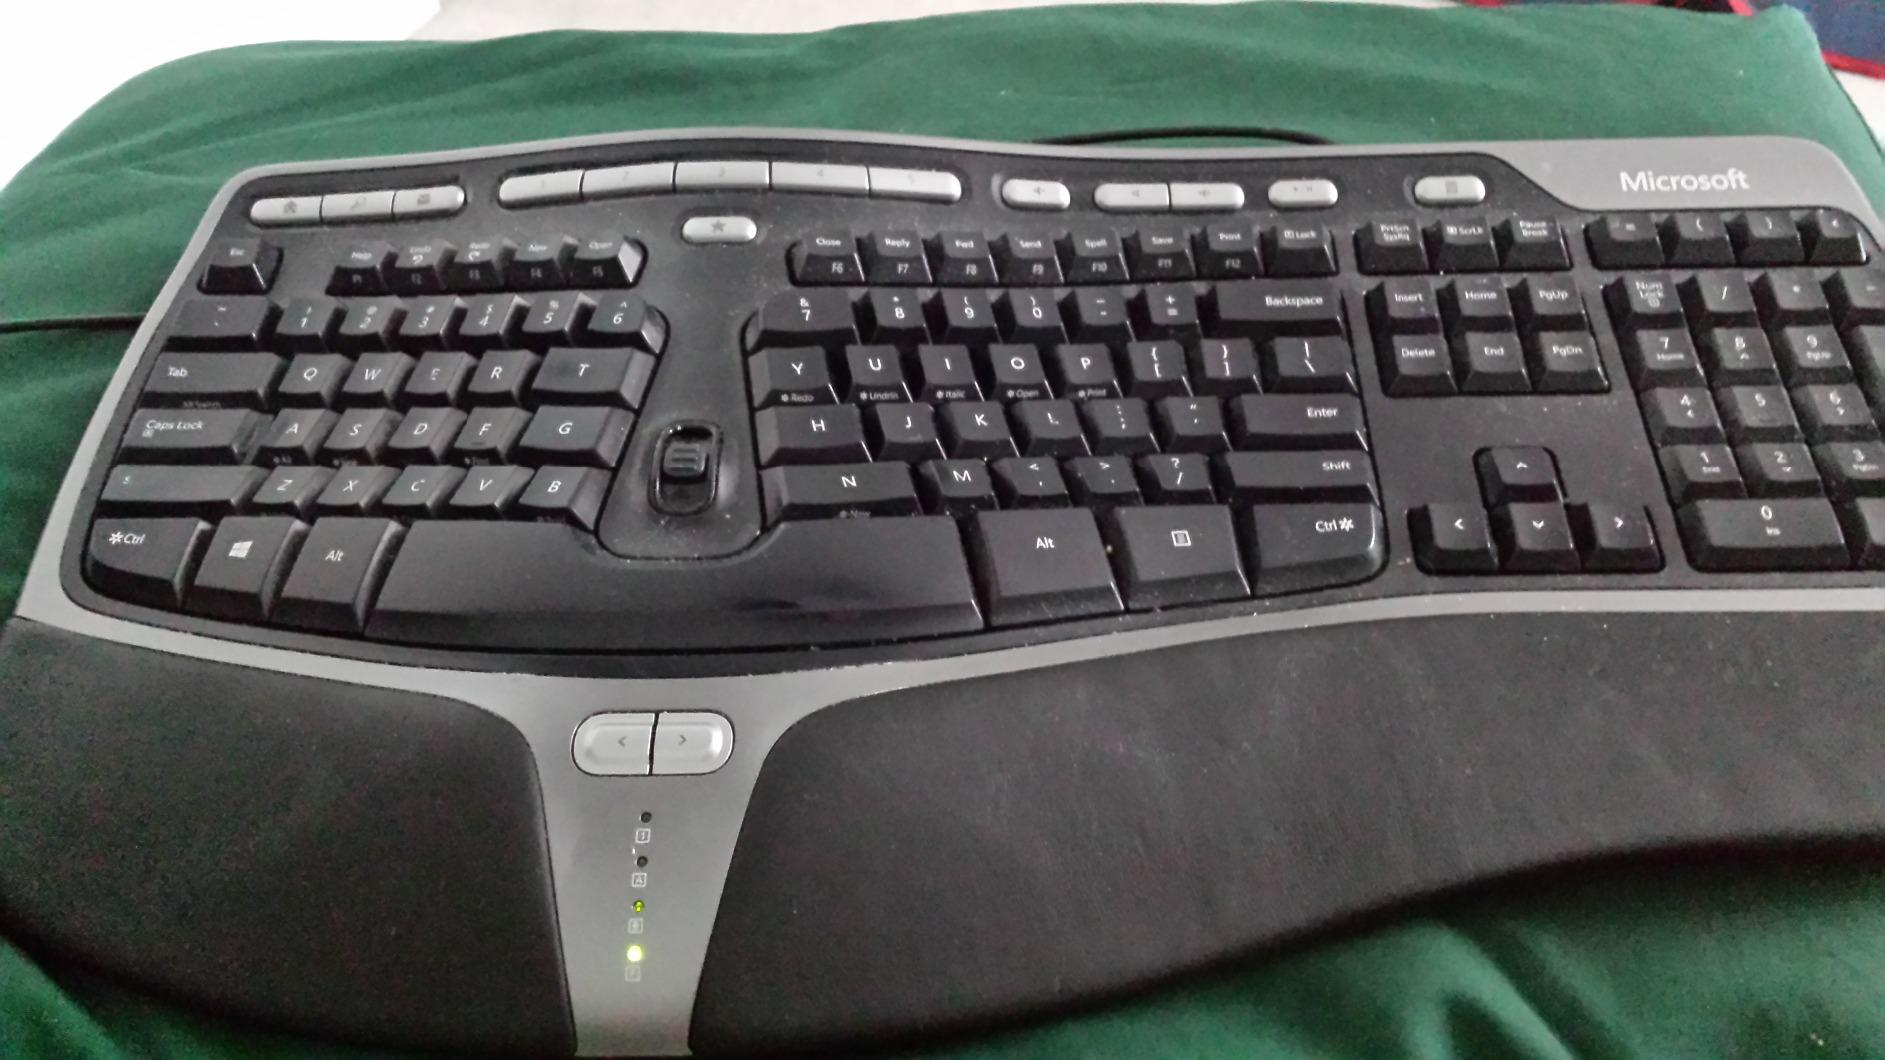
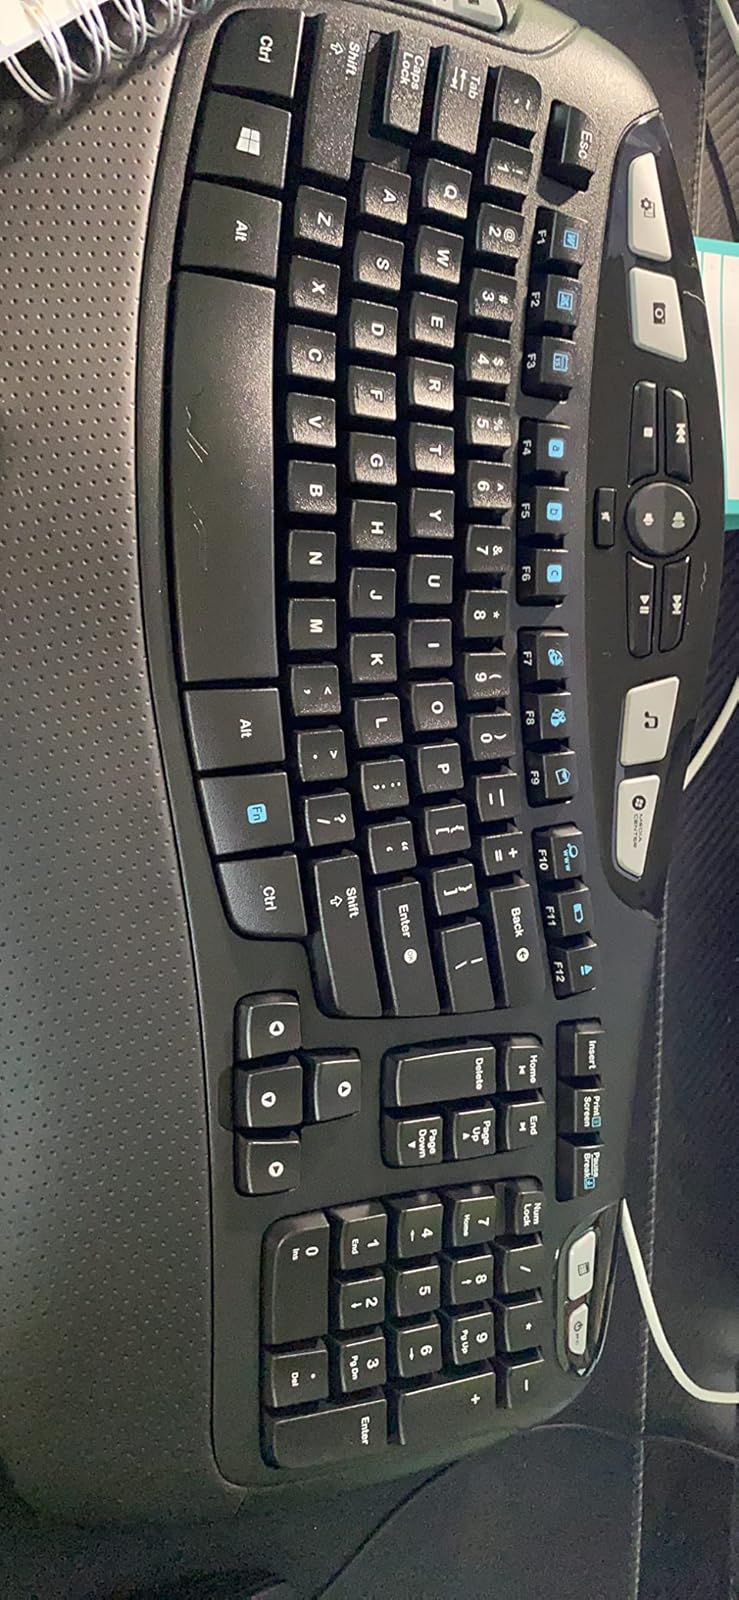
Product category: keyboard
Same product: no